Scarlet Sails (novel)

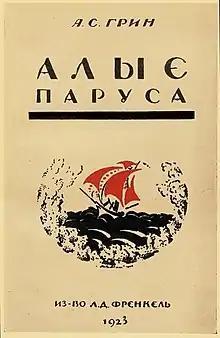
"Алые паруса", the first (1923) edition

Scarlet Sails ("Alye parusa") is a 1923 romantic novel with elements of fantasy by Russian writer Alexander Grin. The author described the genre of the novel as féerie. It is a story about a dream coming true no matter how futile it seems. It was written during 1916–1922.